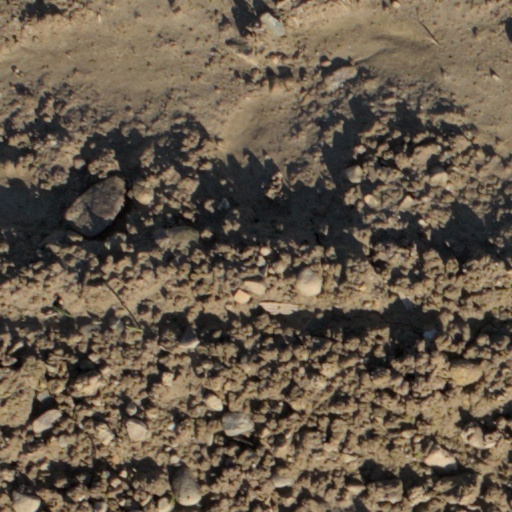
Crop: wheat